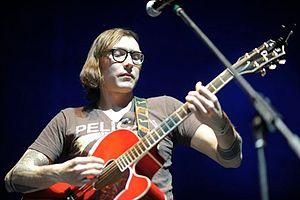
Kill Aniston est un groupe de rock mexicain, originaire de Mexico. Formé en 1998, il est intégéré par Josué Guijosa, Azael González, Daniel Garnica.